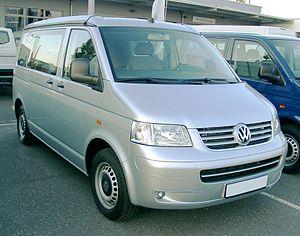
Le Volkswagen California est une version camping-car du Volkswagen Transporter produite par Volkswagen depuis 1988. Il existe actuellement en 4 générations.
Le Volkswagen Transporter T5 est un fourgon produit par Volkswagen de 2003 à 2015. Il s'agit de la cinquième génération du Volkswagen Transporter depuis 1950.